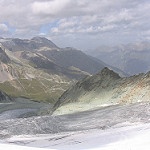
Scene: Outdoor